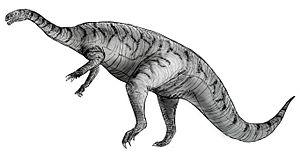
Plateosaurus est un genre éteint de dinosaures sauropodomorphes herbivores basaux, de la famille des Plateosauridae, et ayant vécu au Trias supérieur dans ce qui est maintenant l'Europe et le Groenland.